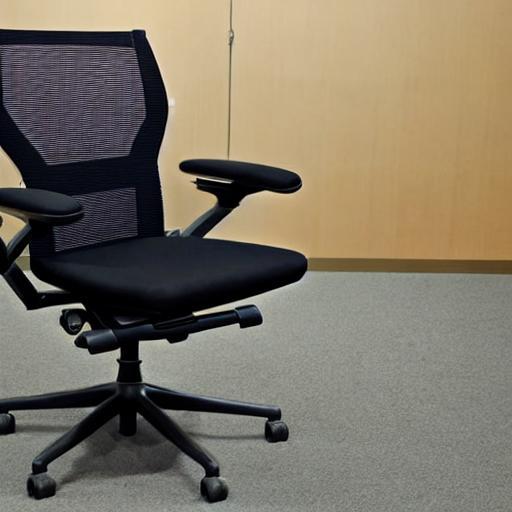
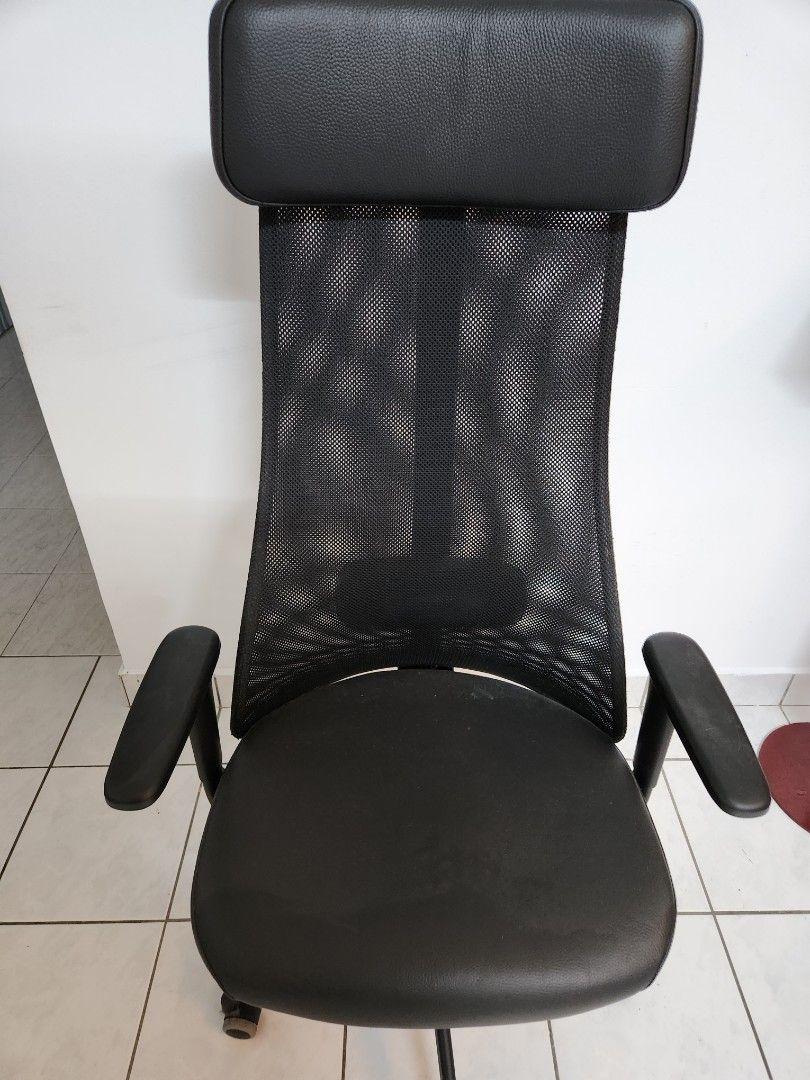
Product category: items_chair
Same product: no